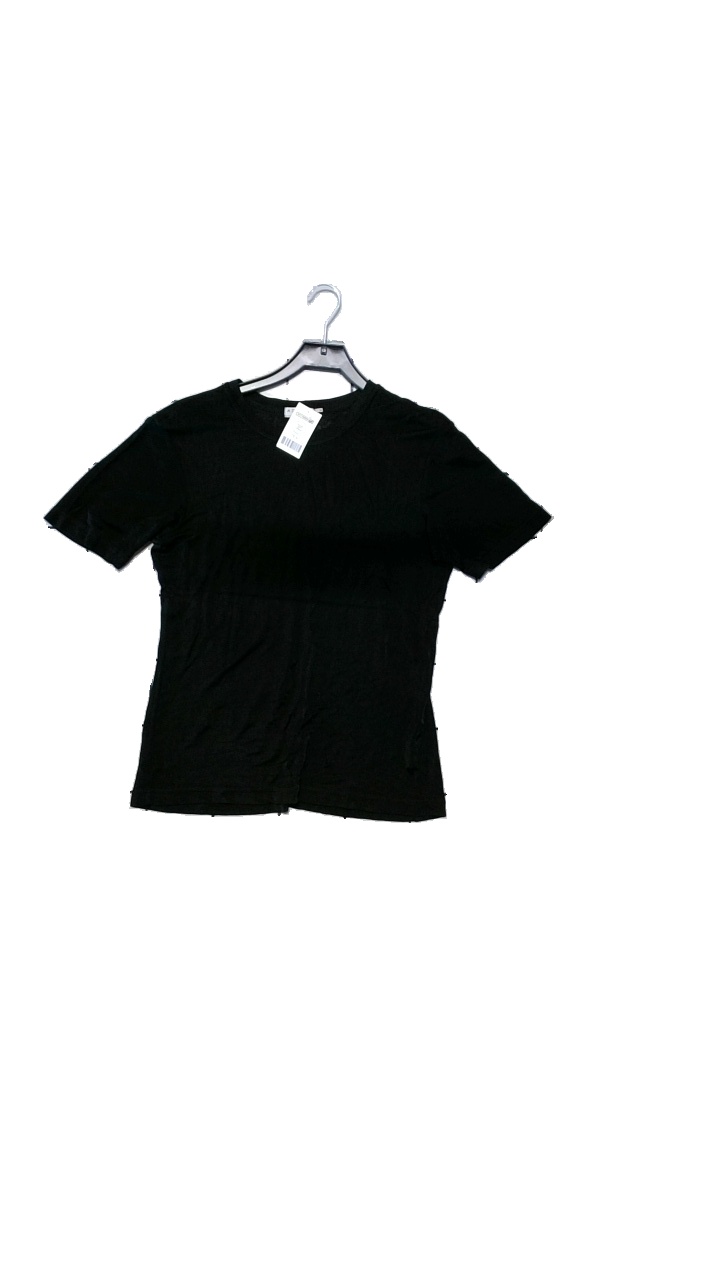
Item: Top (Ladies)
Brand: Twilfit
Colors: Black
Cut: Regular
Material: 100% viscose
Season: All
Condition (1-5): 5
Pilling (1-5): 4
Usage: Reuse
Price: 50-100